Daniel Luxbacher

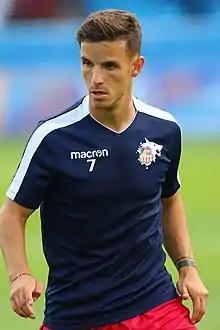
Luxbacher in 2018

Daniel Luxbacher (born 13 March 1992) is an Austrian professional footballer who plays as an attacking midfielder for First Vienna.